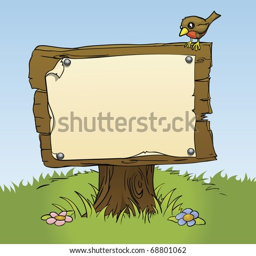
an illustration of a rustic wooden sign with copy space for your own text .